Sky position (RA, Dec in degrees): 178.111, -0.1084
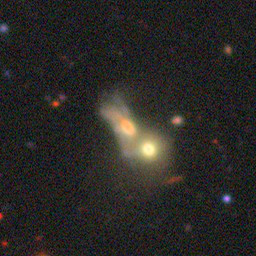
Galaxy morphology: Merging Galaxies